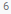
Number: 6